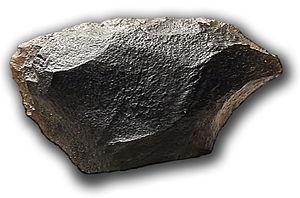
Racloir de quartzite, il provien de l'excavation du niveau TG-11 de «
Galería, ou Trinchera Galería, est un aven qui s'est rempli entre il y a 350 000 et un peu moins de 200 000 ans, et qui a livré de nombreux outils paléolithiques. Cette profusion d'artéfacts en pierre dans les différentes zones de la grotte, apportés à la lumière du puits pour dépecer du gibier pris au piège, nous renseigne sur l'évolution technologique acheuléenne de la région sur cette période. Situé dans la sierra d'Atapuerca, près de Burgos en Espagne, Galería est le premier site fouillé de la Trinchera del Ferrocarril. Au contraire des autres sites voisins, on y a trouvé très peu de fossiles humains : un fragment de mandibule en 1976 dont on ignore la strate d'origine, et un fragment de crâne avec fontanelle. Les campagnes de fouille se sont ensuite échelonnées de 1981 à 1996 puis de 2001 à 2010. Une dernière campagne a récemment repris pour terminer les fouilles des niveaux supérieurs. Comme le reste de la sierra d'Atapuerca, le site est classé au patrimoine mondial.